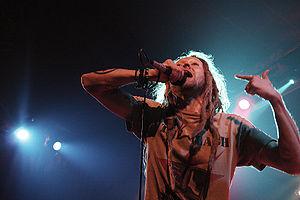
Strike Anywhere est un groupe de punk rock américain, originaire de Richmond, en Virginie. Ils font partie des groupes de punk engagés et sont souvent cités aux côtés de Propagandhi pour la qualité de leurs textes. Leur logo, un cercle contenant trois flèches, est un symbole antifasciste.